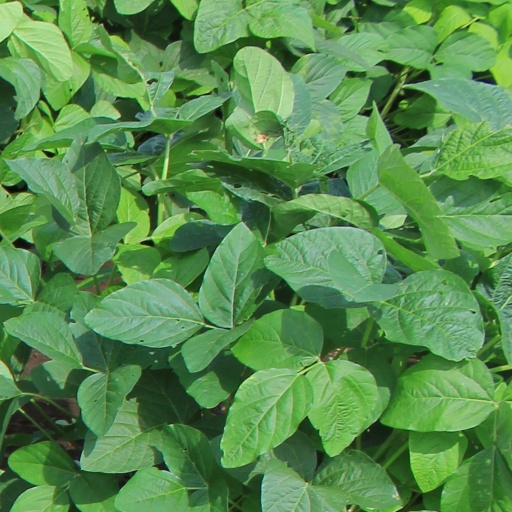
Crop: soybean